River Irvine

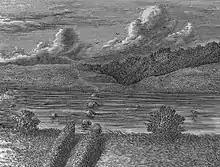
19th-century stepping stones that used to be at Struthers Farm on the River Irvine in East Ayrshire, near Crookedholme

About from the point it enters Ayrshire, Glen Water joins it from the north. Strictly speaking Glen Water is the parent stream, because it is longer and carries more water; for the Glen Water rises at Crosshill in Renfrewshire, a mile (1.6 km) north of the East Ayrshire boundary, and runs southward, joined by five rills (small streams) in its progress, to the point of confluence with the Irvine. Swollen by the Glen Water, the Irvine immediately passes the town of Darvel on the right, then onward, the town of Newmilns and farther on, the town of Galston, on the left. The Hagg burn joins before the town, having run past the old ruined castle of Arclowden: Old Loudoun Castle or "The Old Place", near the present Loudoun castle. The Burnanne joins at Galston.